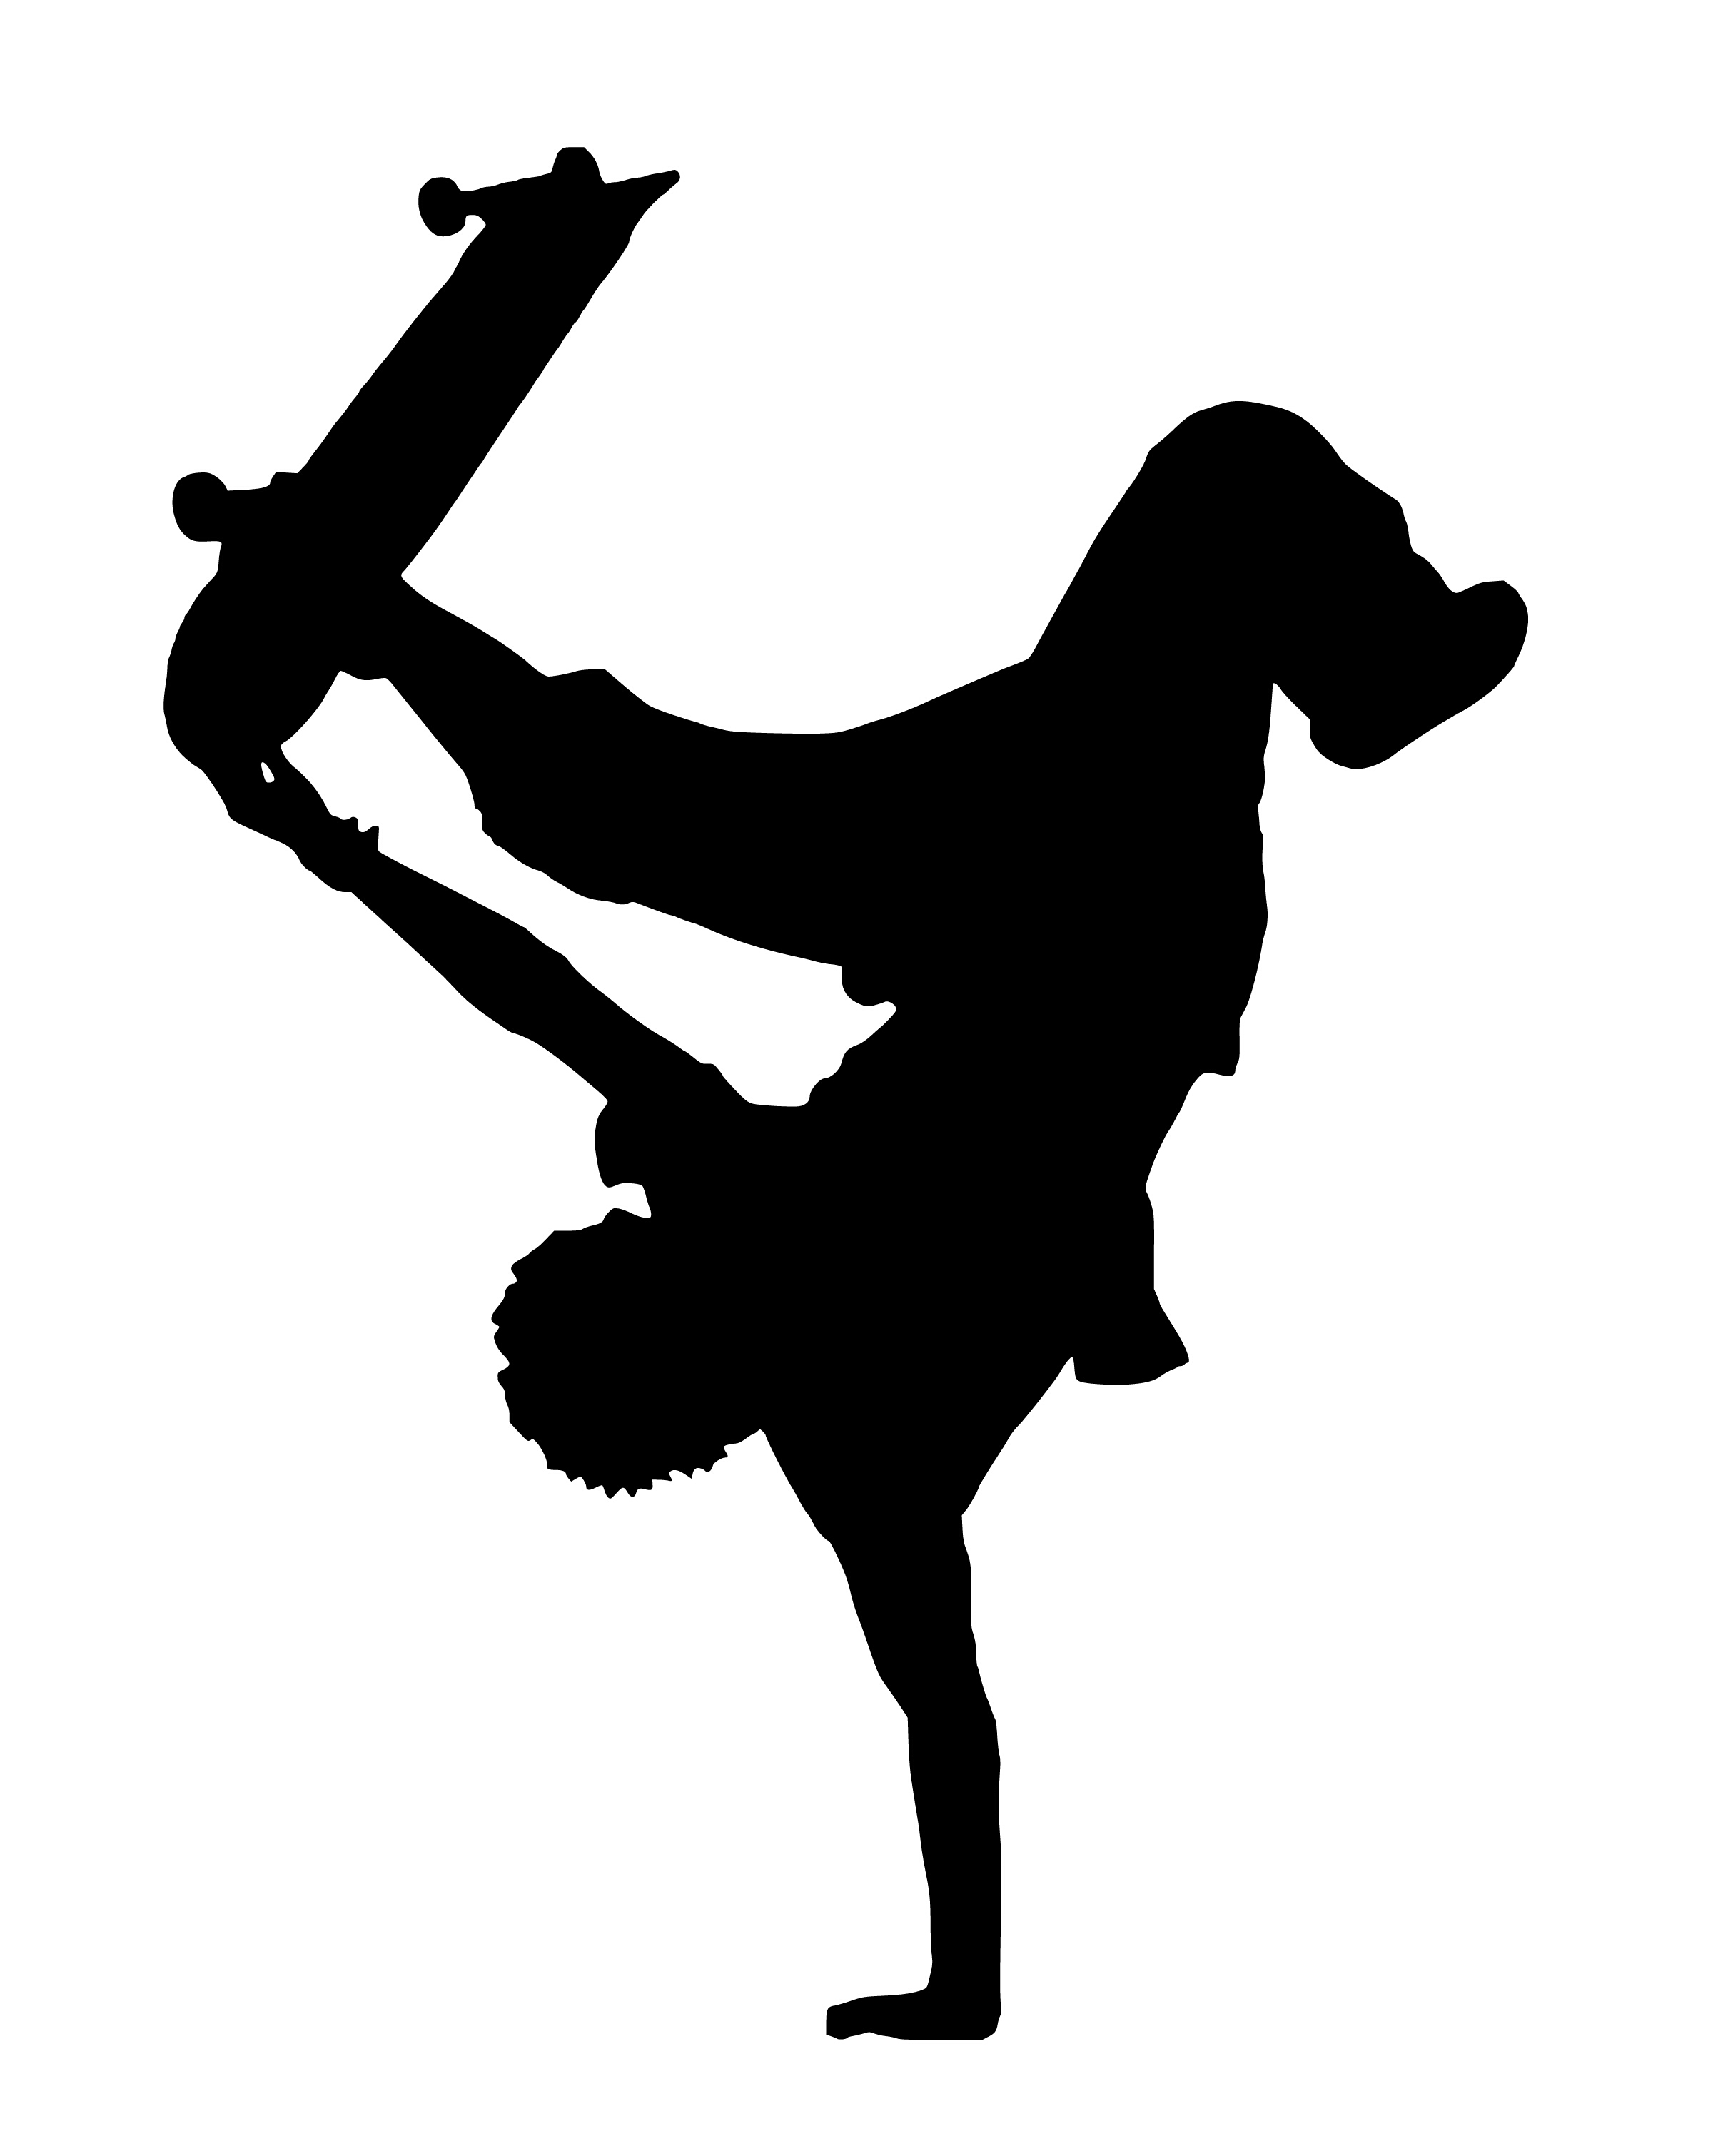
handstand, skateboard, silhouette, balance, acrobatic, amazing, action, carefree, dynamic, exercise, fitness, hand stand, hiphop, sports, inspiration, motion, man, strength, trick, black and white, footwear, line, joint, monochrome photography, graphics, shoe, clip art, font